Irish defective block crisis

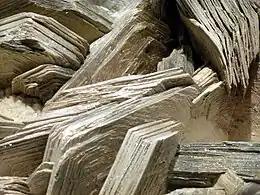
Excessive Mica minerals in concrete blocks

The Irish defective block crisis affects several counties within the Republic of Ireland. To date the counties most severely impacted have been County Donegal and County Mayo, with other counties having fewer affected buildings. An expert committee established in 2016 by the then Minister of Housing and Urban Renewal investigated the causes in both County Donegal and County Mayo, and concluded that the principal cause of the damage was due to the use of defective concrete blocks. Within county Donegal this was originally termed the "Mica scandal" in 2011, which is the point at which homes and other buildings began showing signs of cracking and decay. The term "mica scandal" arose because the expert committee had observed that defective concrete blocks within County Donegal contained excessive quantities of the mineral mica liberated within the binder. Within County Mayo the expert committee concluded that the defective blocks were caused by internal sulphate attack sourced from framboidal pyrite within the aggregate, as evidenced from both presence of framboidal pyrite and elevated sulphate content.